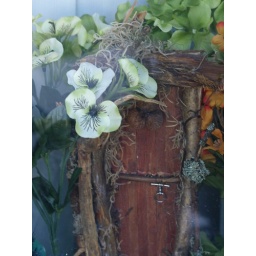
Susie's door in our window